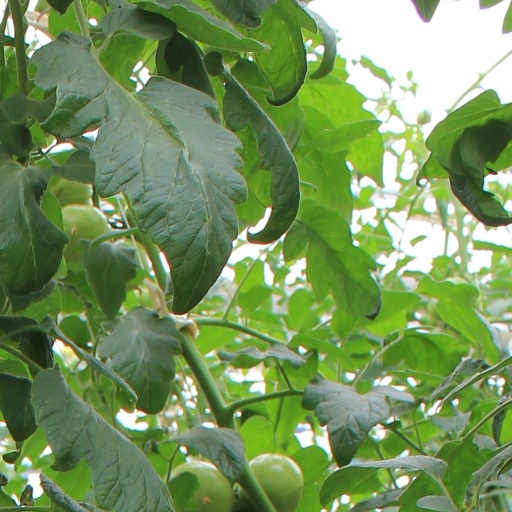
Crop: tomato